2020 Women's Euro Hockey League

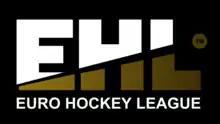

The 2020 Euro Hockey League Women was supposed to be the first edition of the Euro Hockey League Women, Europe's premier women's club field hockey tournament, organized by the European Hockey Federation. It was originally scheduled to be held at the Wagener Stadium in Amstelveen, Netherlands from 9 to 13 April 2020.